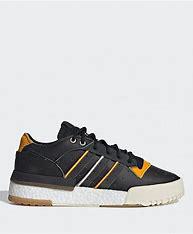
Brand: adidas
Model: originals Adidas Originals Rivalry Rm